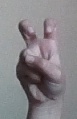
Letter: toot